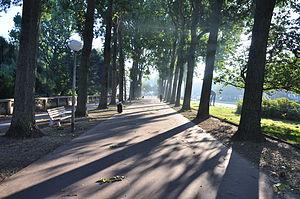
Le centre-ville reconstruit du Havre est l'œuvre de l'architecte Auguste Perret qui se vit confier par le ministère de la Reconstruction et de l'Urbanisme, la réédification de la ville du Havre après sa destruction à la fin de la Seconde Guerre mondiale. Le site est inscrit sur la liste du patrimoine mondial de l'Humanité par l'UNESCO en 2005.